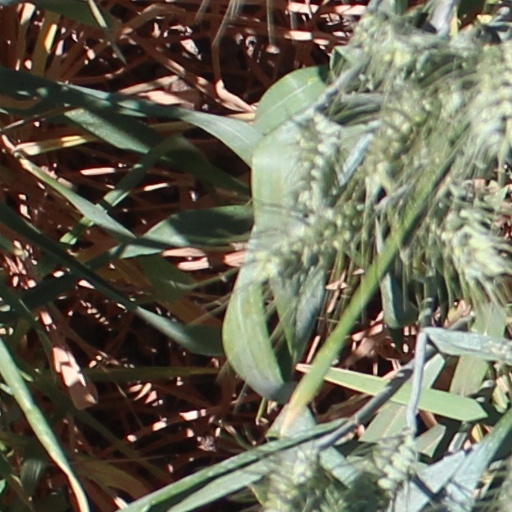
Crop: wheat